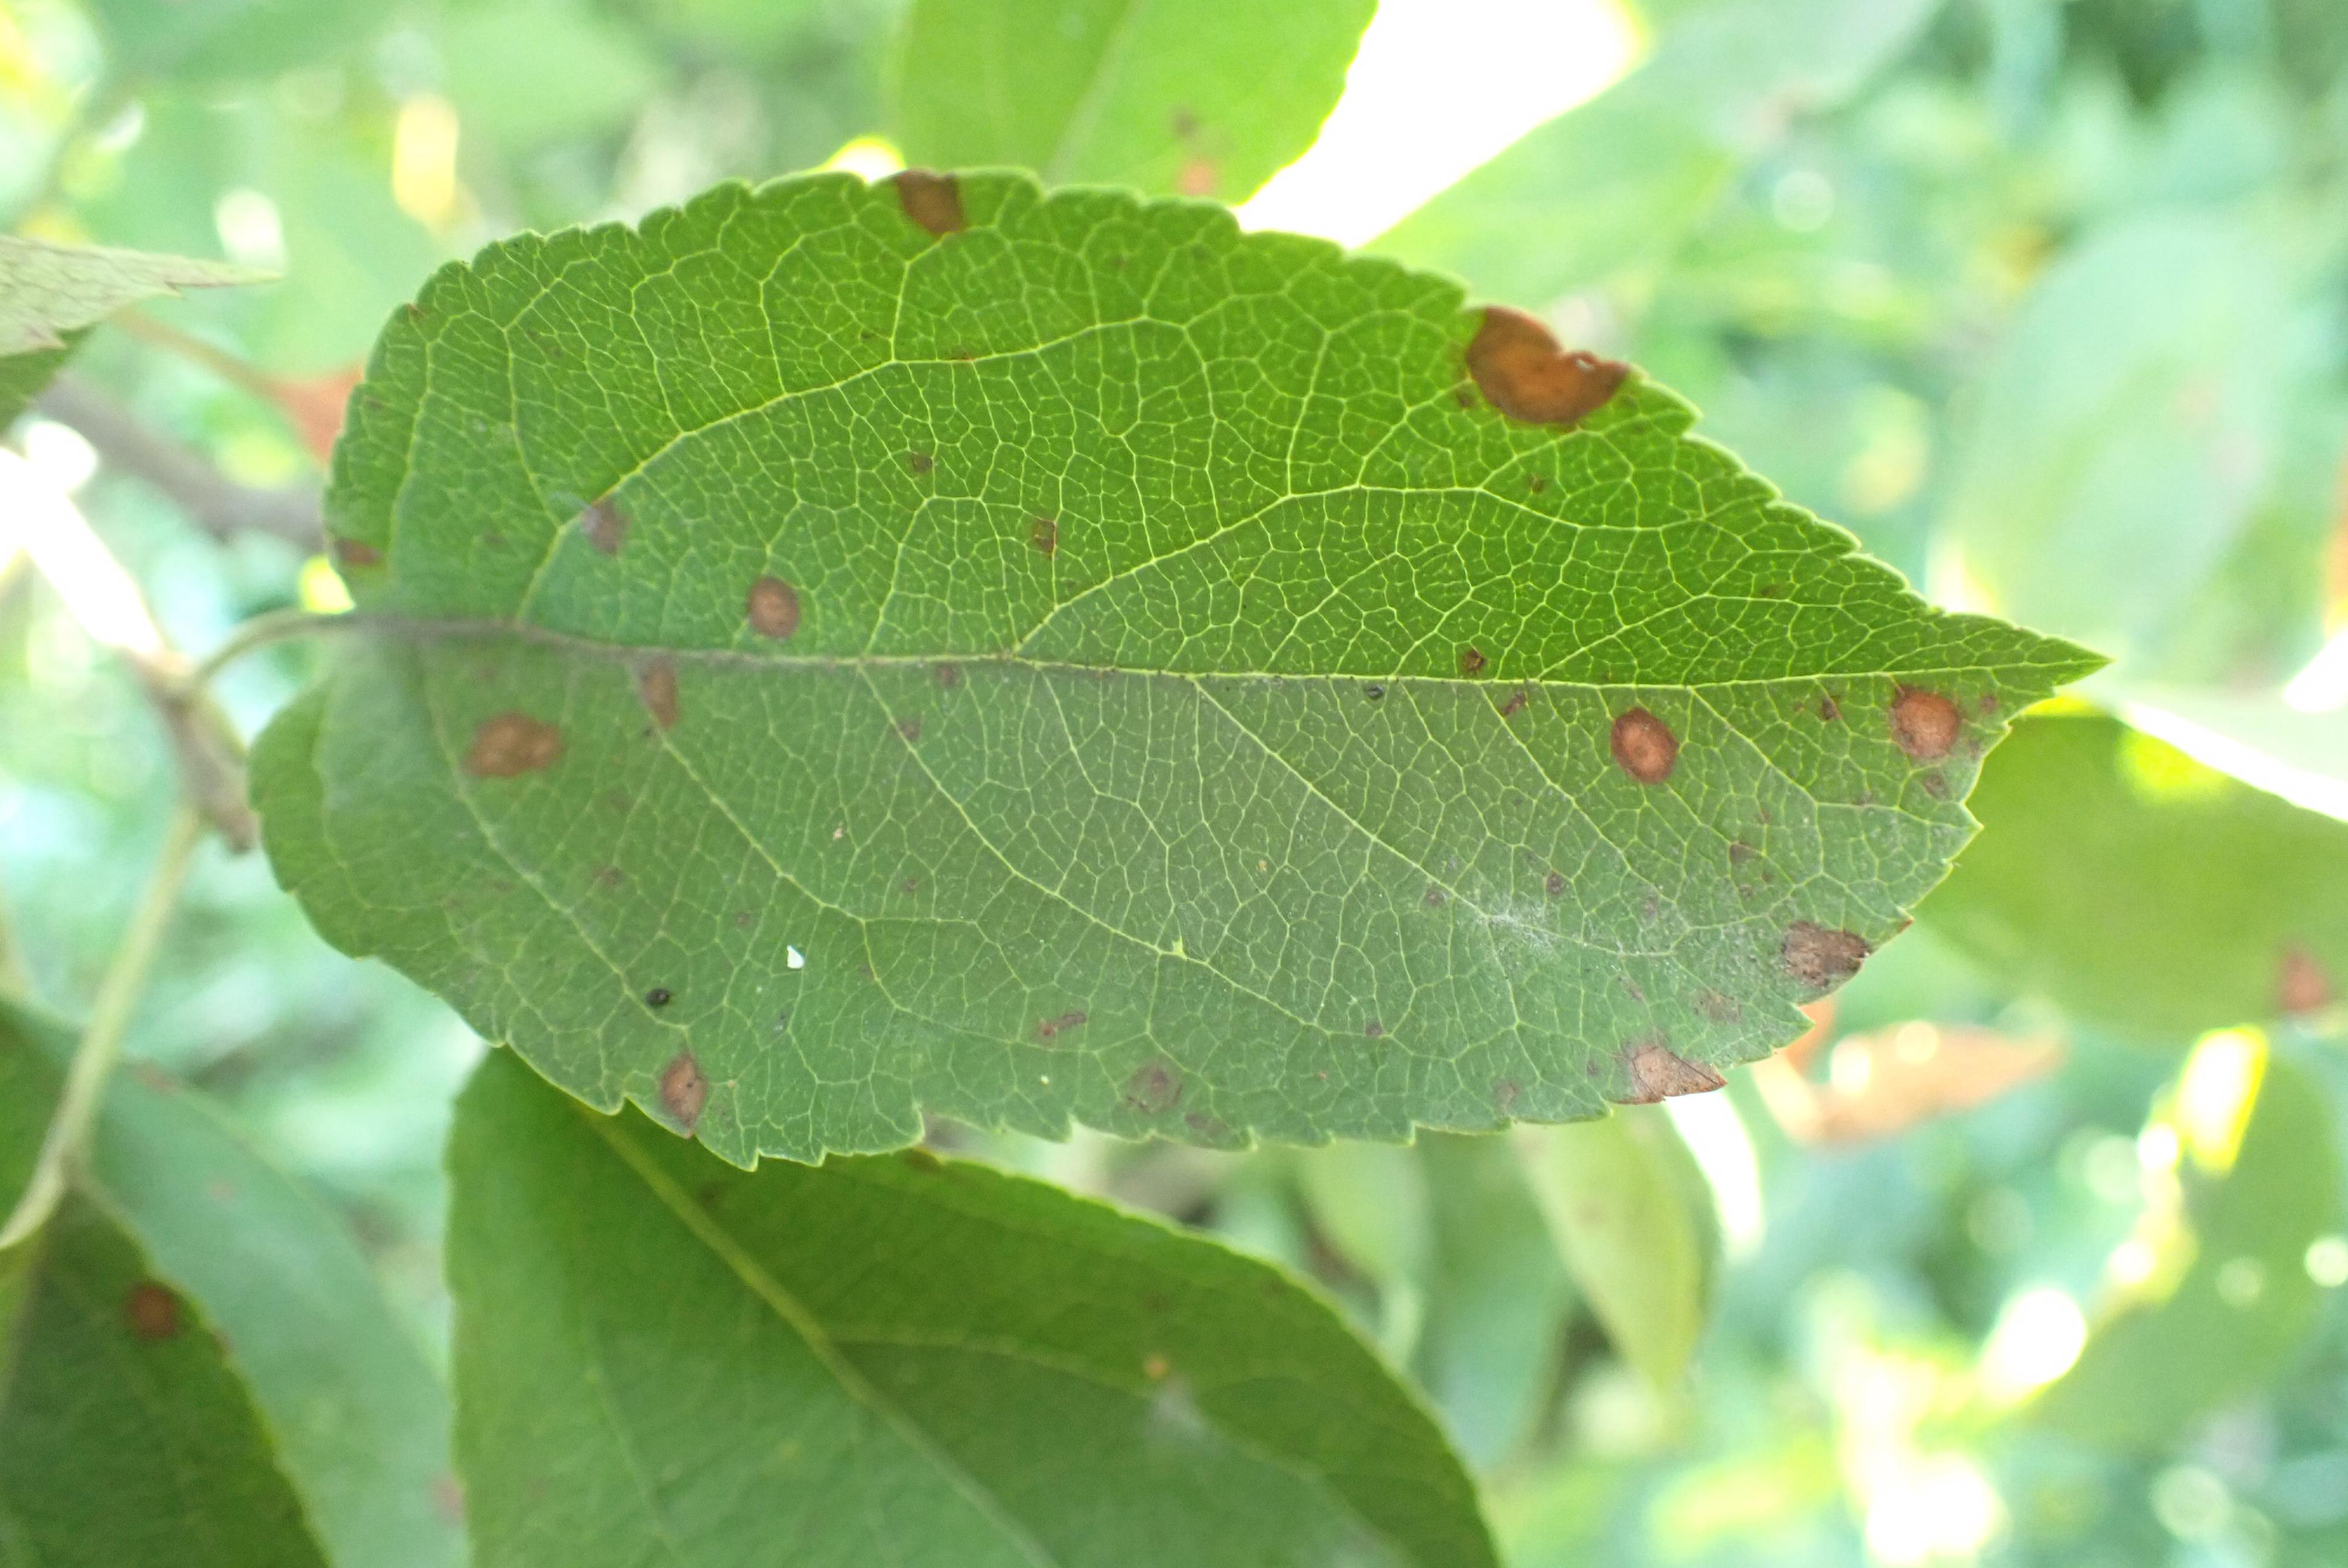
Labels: complex